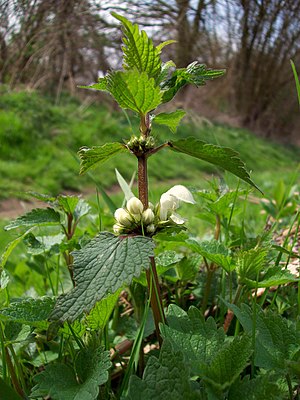
Døvnælde / Galleri
Vækstform.
Døvnælde er en 20-70 cm høj urt, der vokser i vejkanter og ved bebyggelse. Arten har en tendens til at danne større, sluttede bevoksninger.